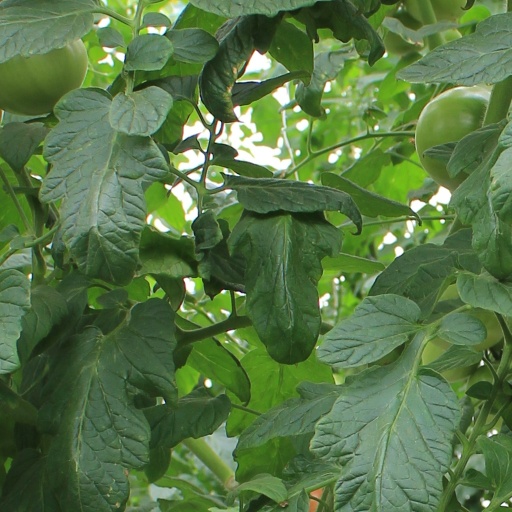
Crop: tomato